Jon Toogood

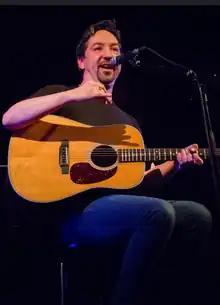
Toogood performing in Auckland, October 2015

In 2009, Toogood revealed he had been travelling around New Zealand to collaborate with other New Zealand artists for a project that is "extra-curricular" to Shihad's music. Collaborators included Tiki Taane, Ruban and Kody Neilson from the Mint Chicks, Julia Deans from Fur Patrol, Anika Moa, Shayne Carter of Dimmer/Straitjacket Fits fame and Ladi 6. "The Adults" was released as a full-length album in New Zealand in June 2011. Toogood subsequently toured New Zealand and Australia under this banner, joined onstage by Deans and Carter.